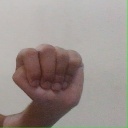
अक्षर: ठ